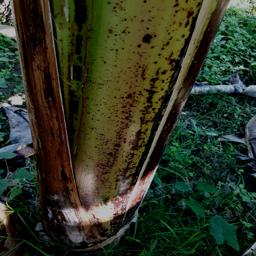
Label: PSEUDOSTEM WEEVIL